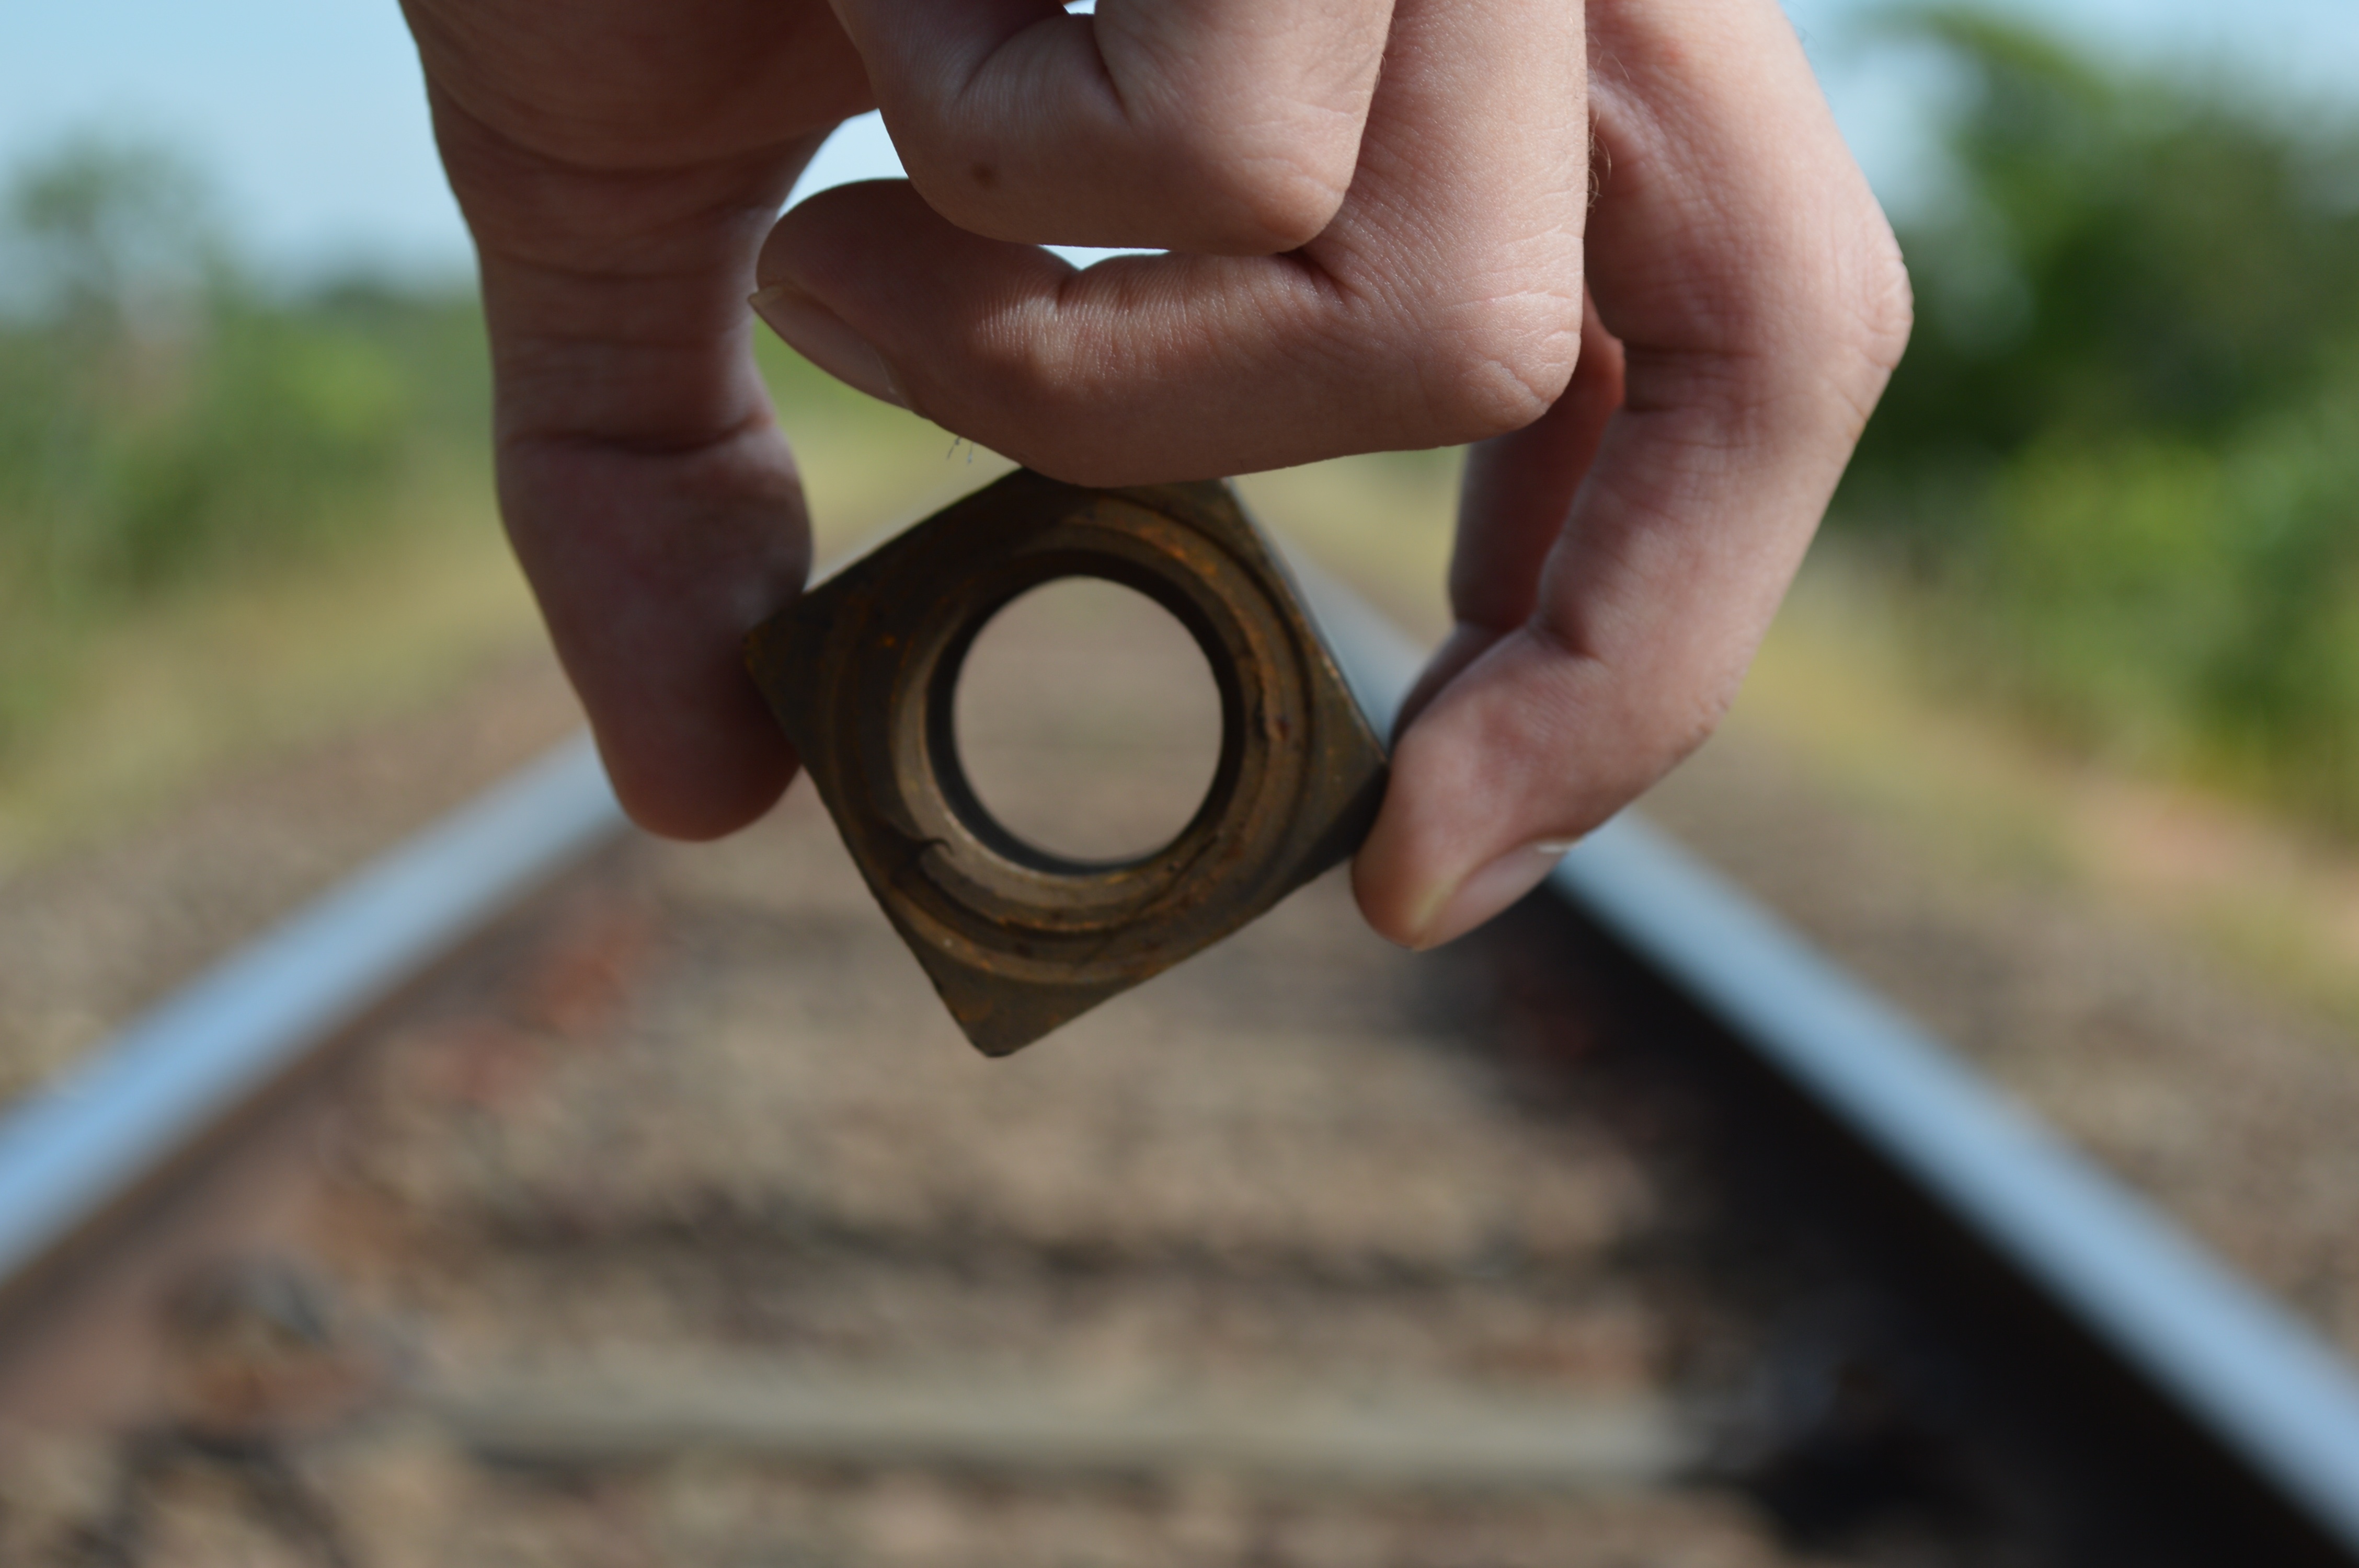
hand, wheel, finger, arm, tire, muscle, close up